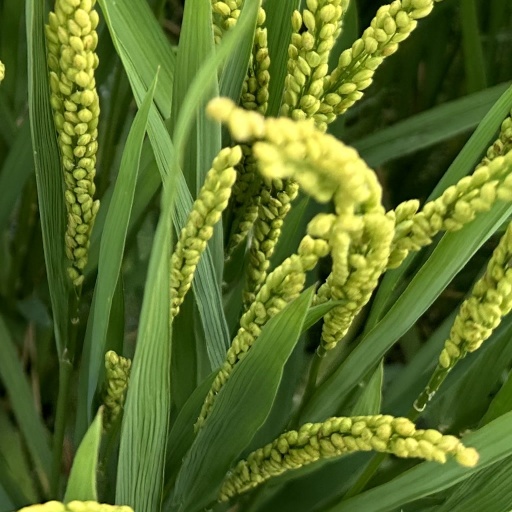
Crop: rice